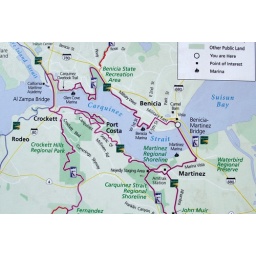
The Benicia Martinez bridge in California opened for bike traffic. They have a sign showing bike routes.